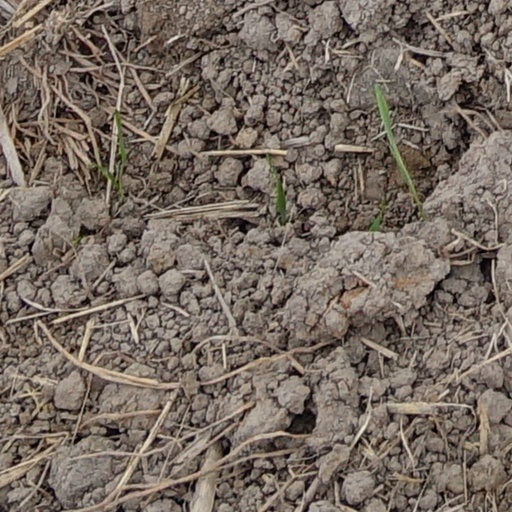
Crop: wheat